Captain Tsubasa 3: Koutei no Chousen

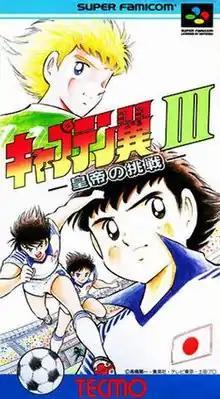
Cover art of "Captain Tsubasa 3: Koutei no Chousen"

is a video game exclusively released in Japan in 1992 by Tecmo for the Super Nintendo Entertainment System. It represents enhanced graphics compared to the two previous Family Computer video games and includes new features like unique rival tactics, increased use of scripted match scenarios, and alternation between different teams in different championships.